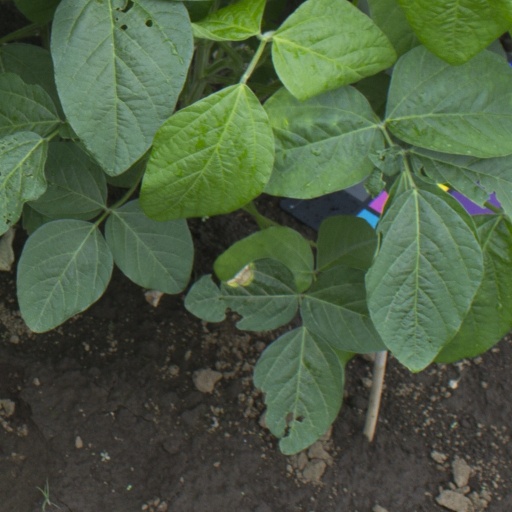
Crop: soybean